Fumo Madi ibn Abi Bakr

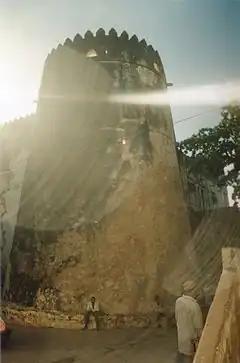
Lamu Fort, in Lamu Town, 2005

Fumo Madi ibn Abi Bakr was Sultan of Pate, Kenya (1779 - 1809).